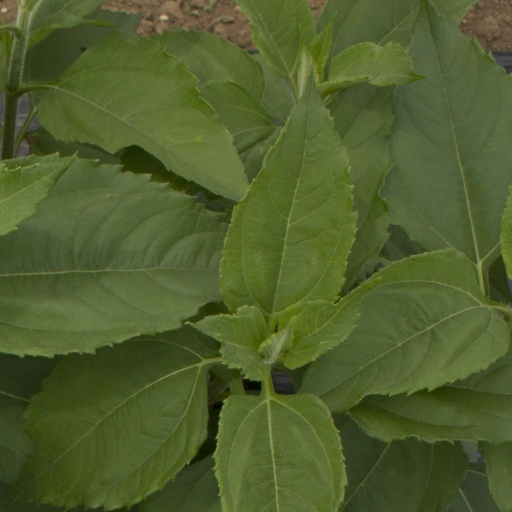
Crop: Jerusalem artichoke